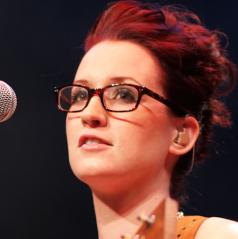
Age: 32